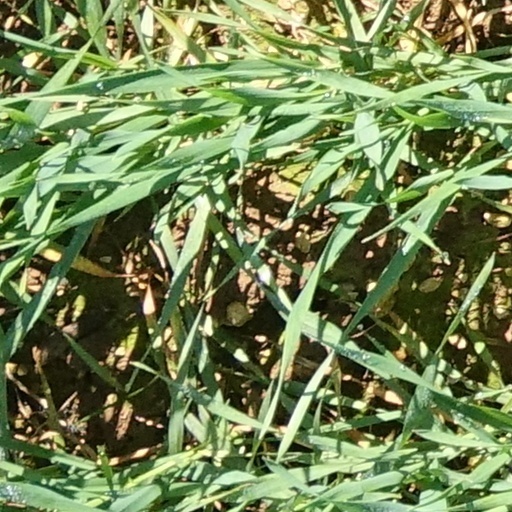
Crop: wheat